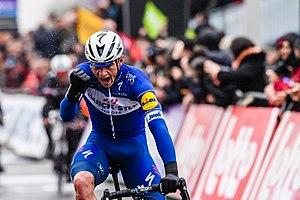
Yves Lampaert est un coureur cycliste belge, membre de l'équipe Deceuninck-Quick Step. Il est notamment champion de Belgique du contre-la-montre en 2017, champion de Belgique sur route en 2018, double champion du monde du contre-la-montre par équipes en 2016 et 2018, et a remporté la classique À travers les Flandres en 2017 et 2018.